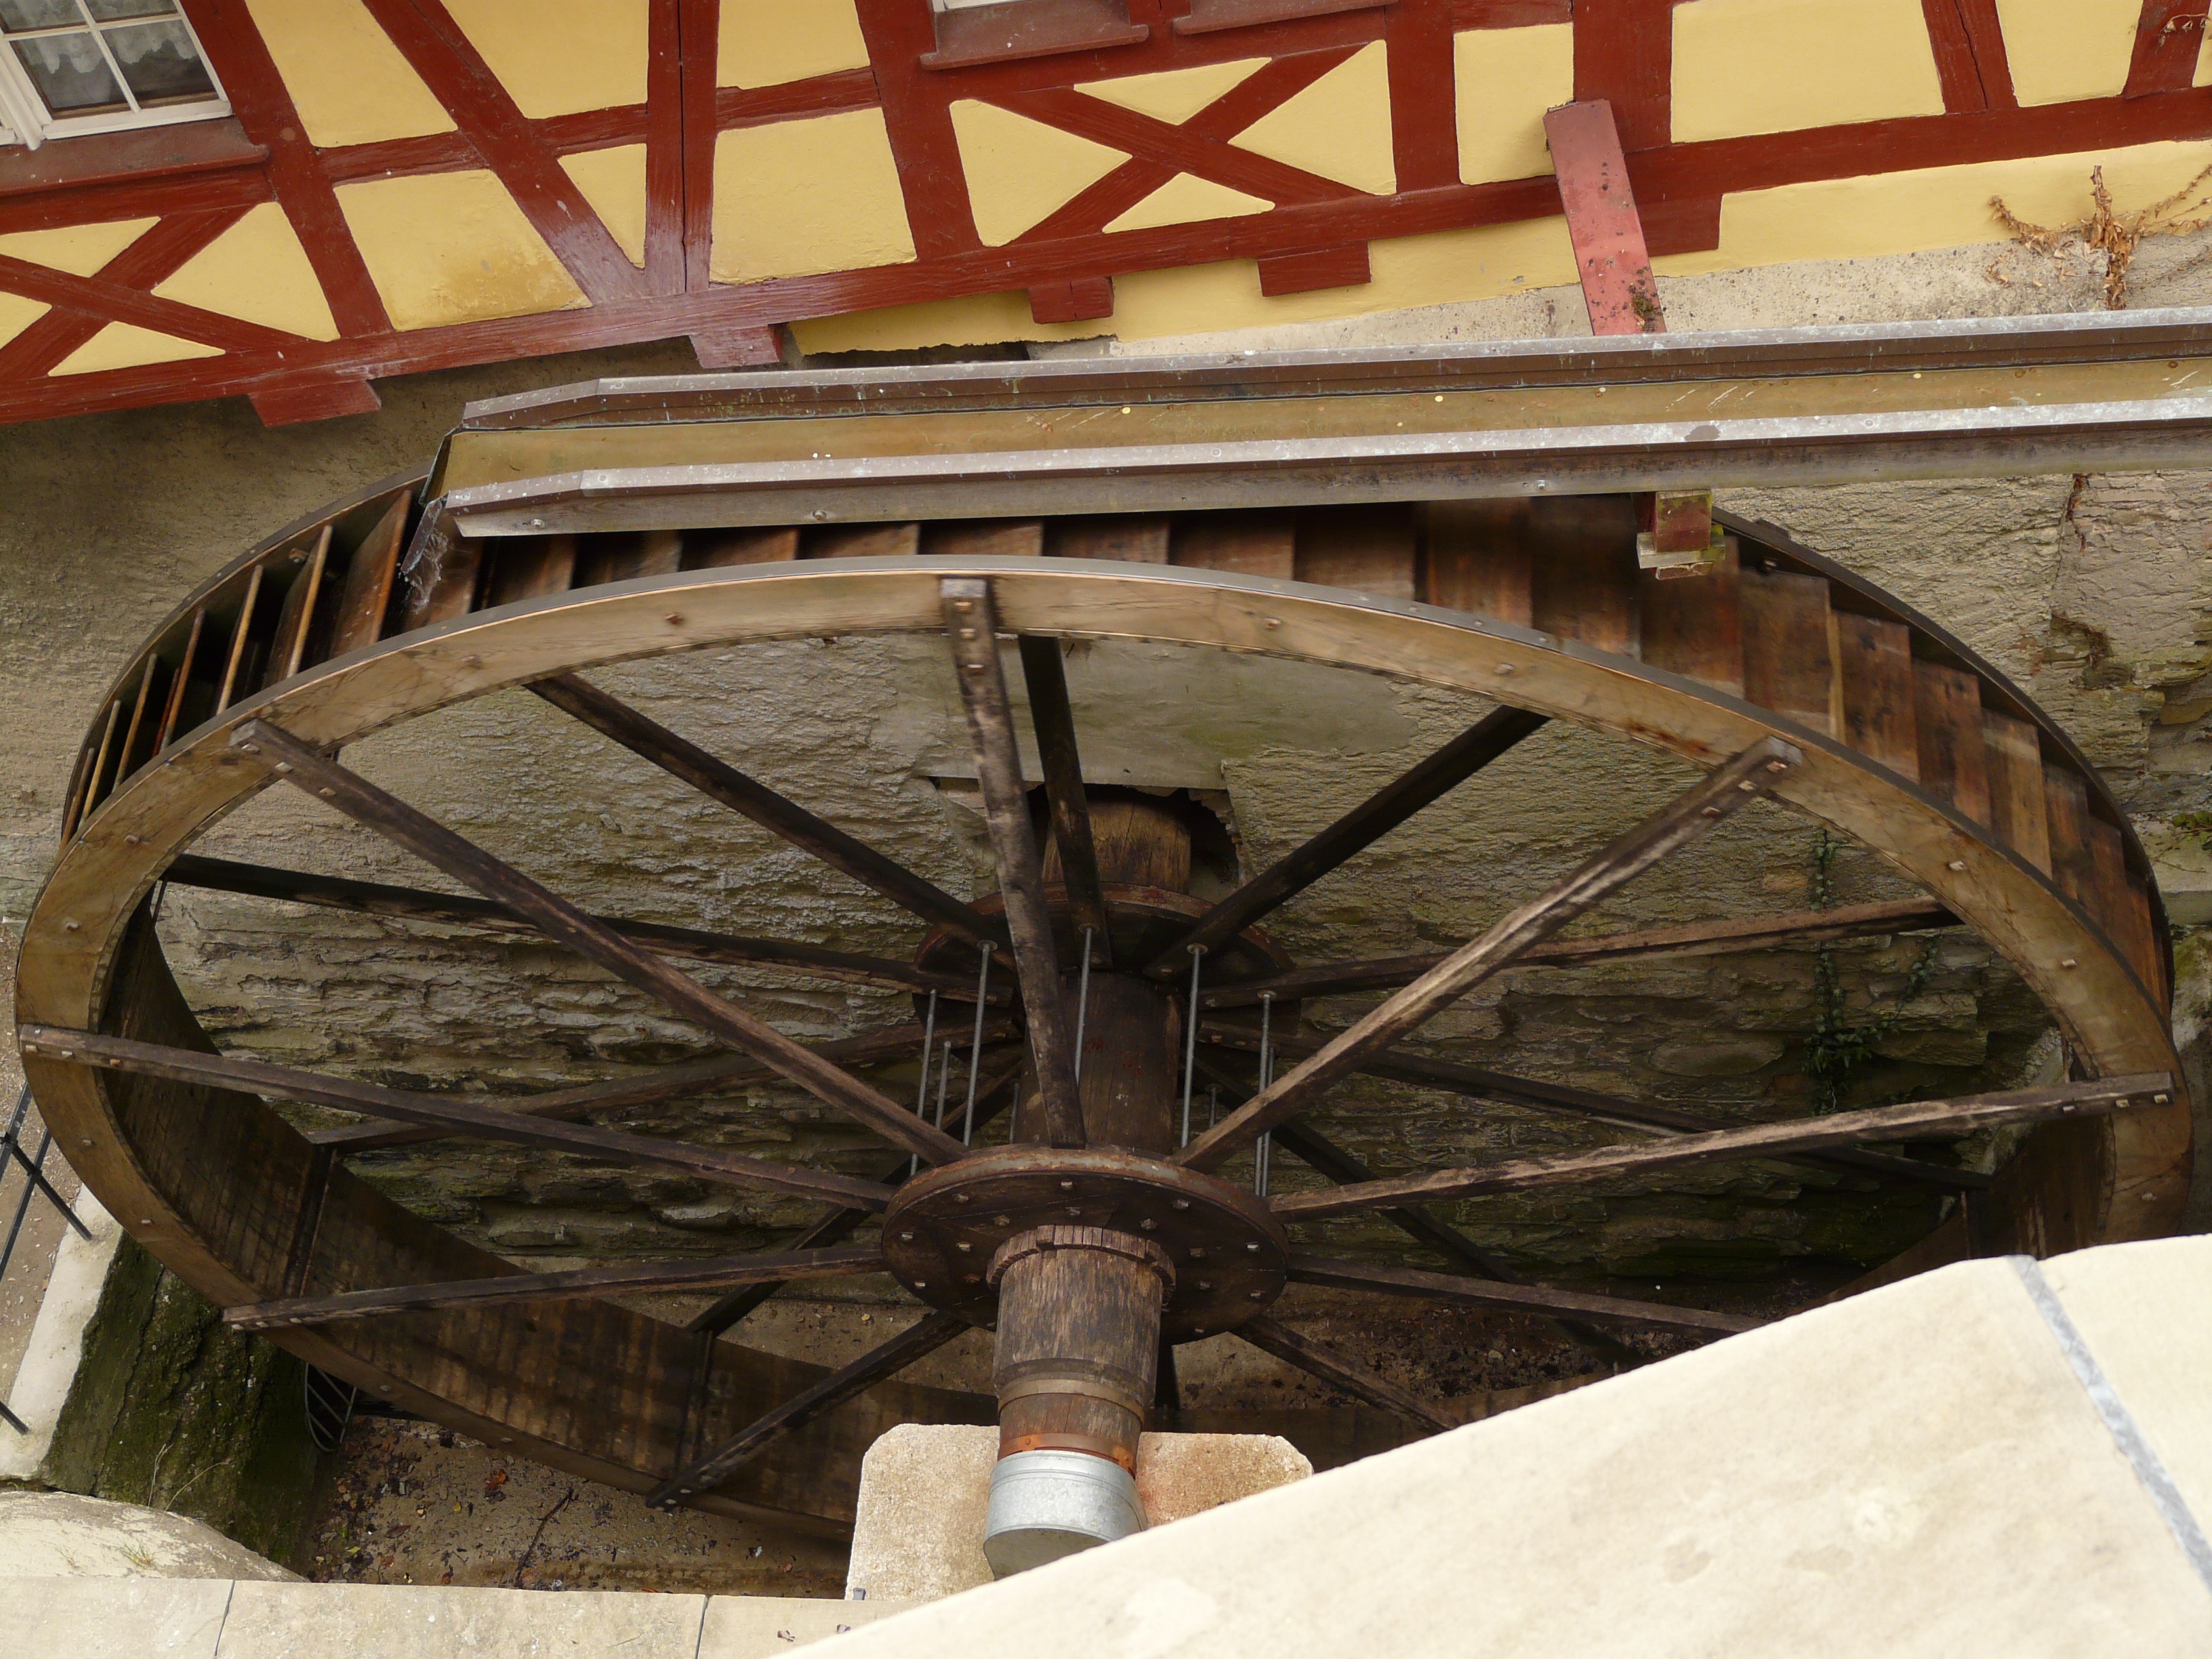
water, architecture, wood, arch, energy, stairs, rotation, iron, meersburg, waterwheel, lake constance, water power, water mill, mill wheel, ancient history, castle mill